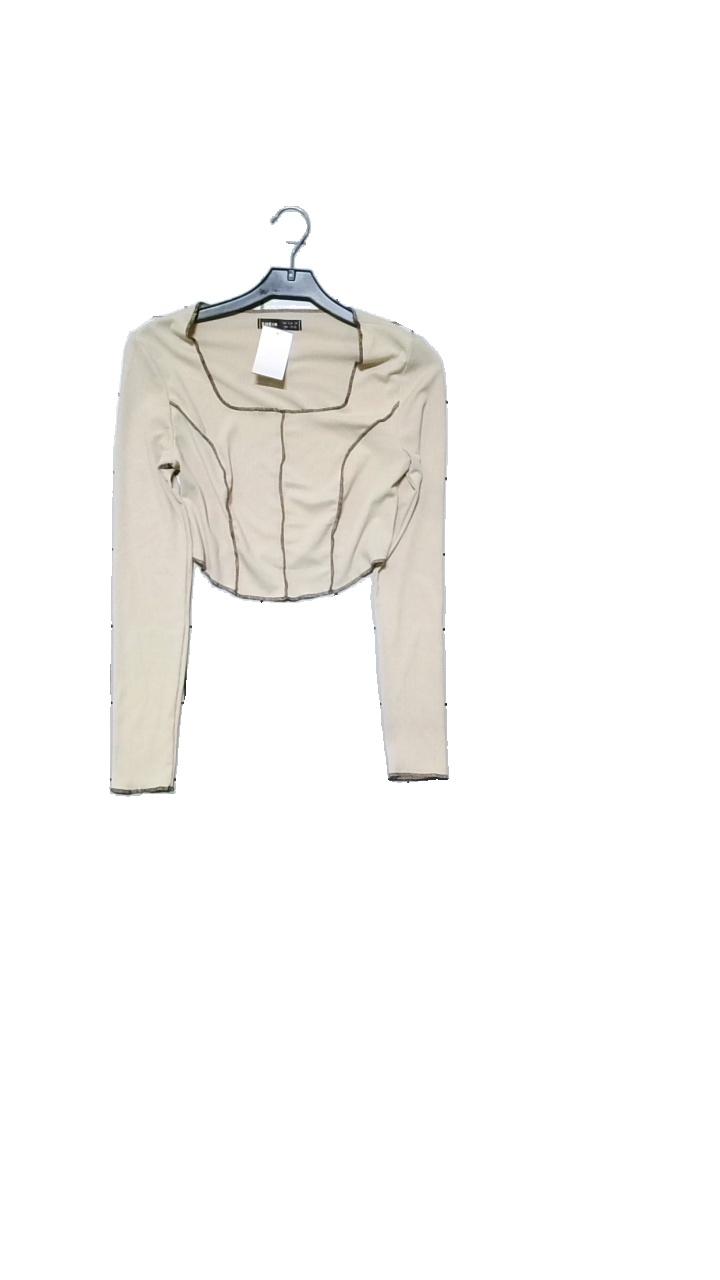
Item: Top (Ladies)
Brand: Shein
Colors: Beige
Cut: C-collar, Cropped, Tight
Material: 95% polyester, 5% elastane
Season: Summer
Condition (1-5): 3
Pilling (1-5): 5
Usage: Reuse
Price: <50